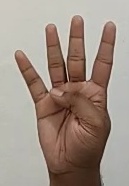
ASL sign: 4